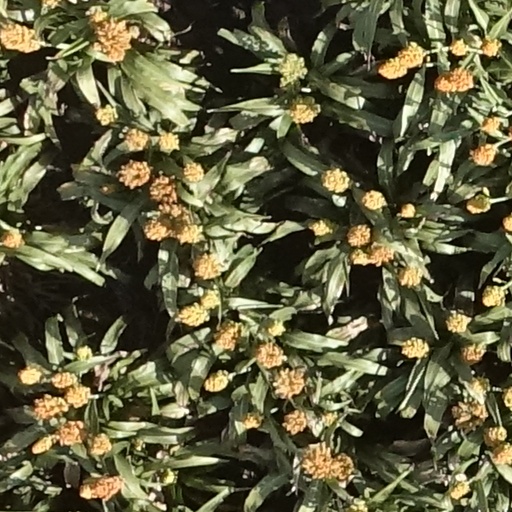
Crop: sorghum